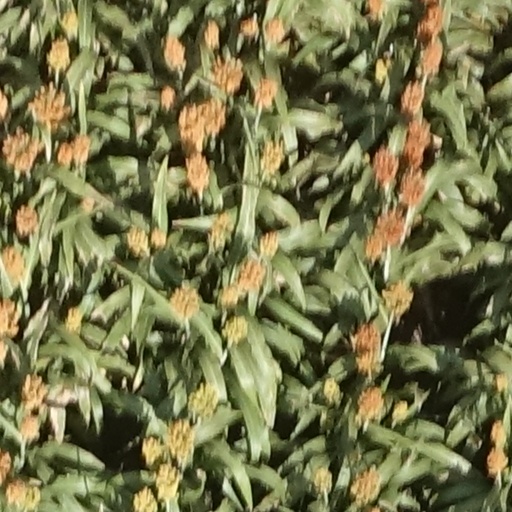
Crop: sorghum